Theriso

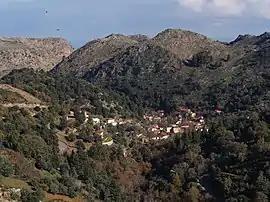
View of Theriso

Theriso is a village and former municipality in the Chania regional unit, Crete, Greece. Since the 2011 local government reform it is part of the municipality Chania, of which it is a municipal unit. The municipal unit has an area of . It was part of the former Kydonia Province, which covered the central part of Chania Prefecture.